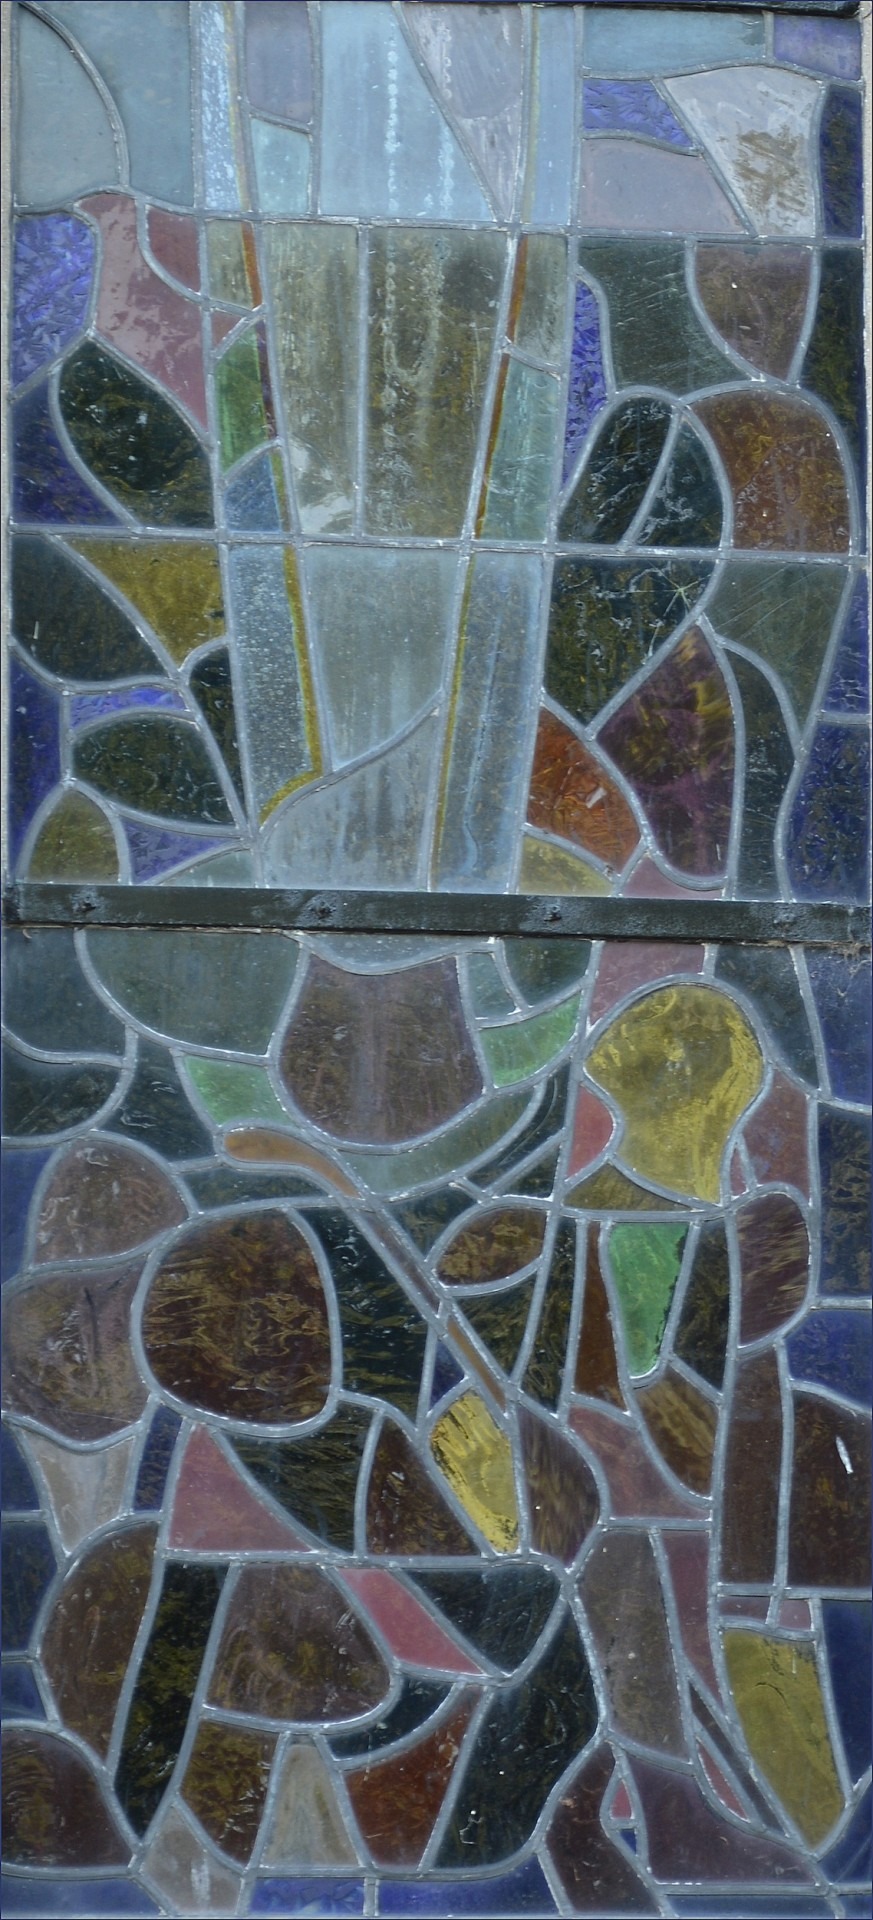
light, architecture, floor, interior, window, glass, decoration, pattern, geometric, color, artistic, church, craft, colorful, material, stained glass, circle, artwork, painting, art, design, translucent, decorative, mosaic, style, vibrant, shape, modern art, flooring, pane